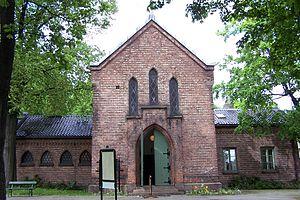
La paroisse Sainte-Olga est une paroisse orthodoxe russe fondée en 1996 et dépendant du patriarcat de Moscou dont le lieu de culte se situe depuis 2003 à l'ancienne chapelle luthérienne du cimetière de Notre-Sauveur d'Oslo, après s'être réunie dans des appartements privés. En 2012, la communauté paroissiale comprenait 2 300 fidèles. La communauté orthodoxe russe est en augmentation depuis les années 1990 en Norvège. Celle-ci est ouverte également à des fidèles d'autres origines.
Selon un sondage Eurobarometer datant de 2018, 19 % « croient que Dieu existe » dont 17 % sont très religieux. Selon un autre sondage, de Gallup, 36 % des Norvégiens sont religieux. C'est la proportion la plus faible des pays occidentaux.